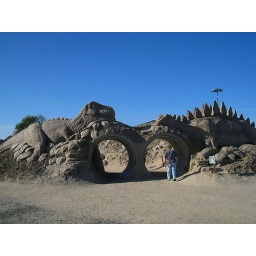
There was a HUGE sand castle in Lappeenranta.